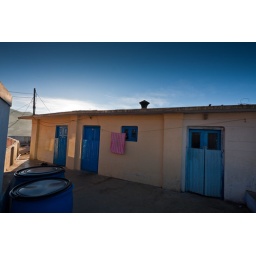
On the roof of a house in Ooty at dawn.